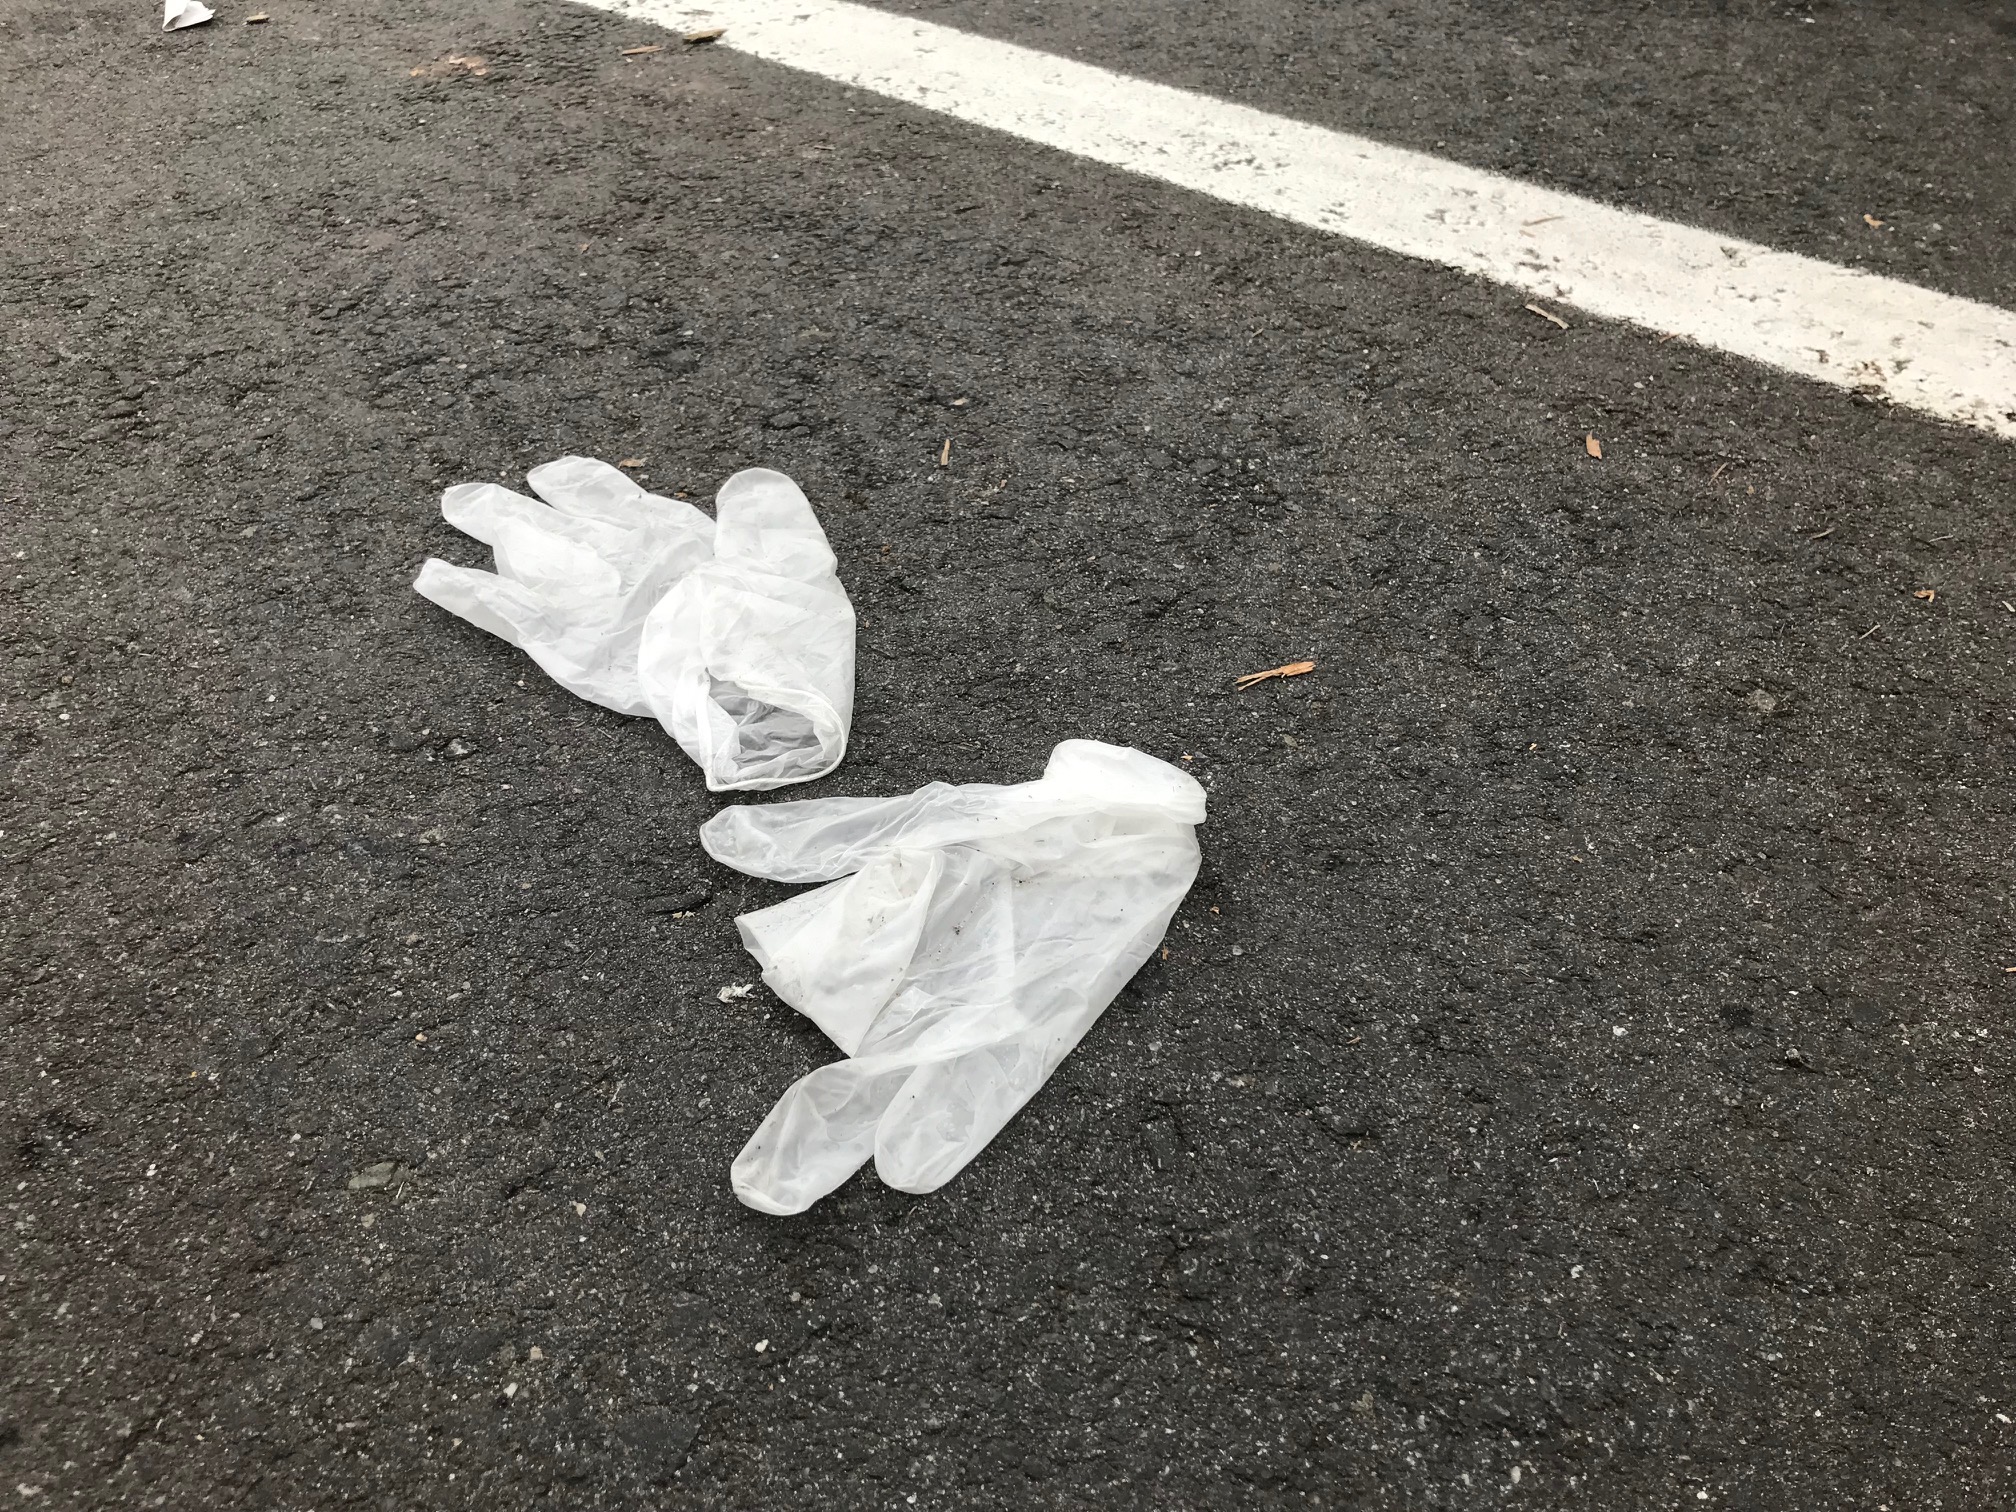
Label: trash